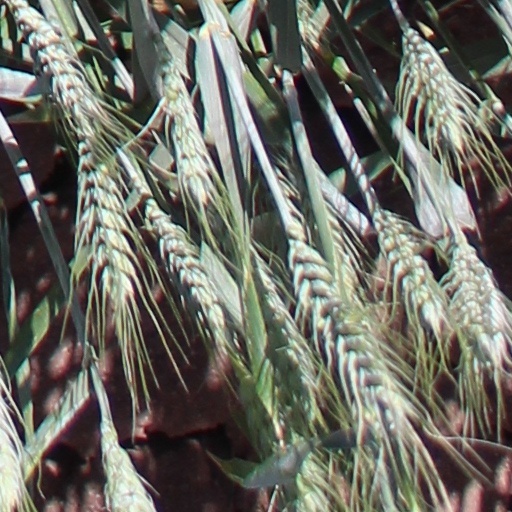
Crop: wheat